Old Dyrskartunnel

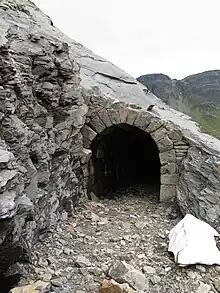
Entrance from south

Old Dyrskartunnel (Norwegian: "Gamle Dyrskartunnel") is a road tunnel in Odda municipality in Hordaland county, Norway. The tunnel was built in 1900 and is one of the oldest road tunnels in Norway. Earlier, the main road over the mountains between Haugesund in Vestlandet and Østlandet (the capital of Oslo) went through the tunnel. The current European route E134 pass through the newer Haukeli tunnel in a parallel corridor. The Old Dyreskartunnel is located on the slope above the current tunnel.